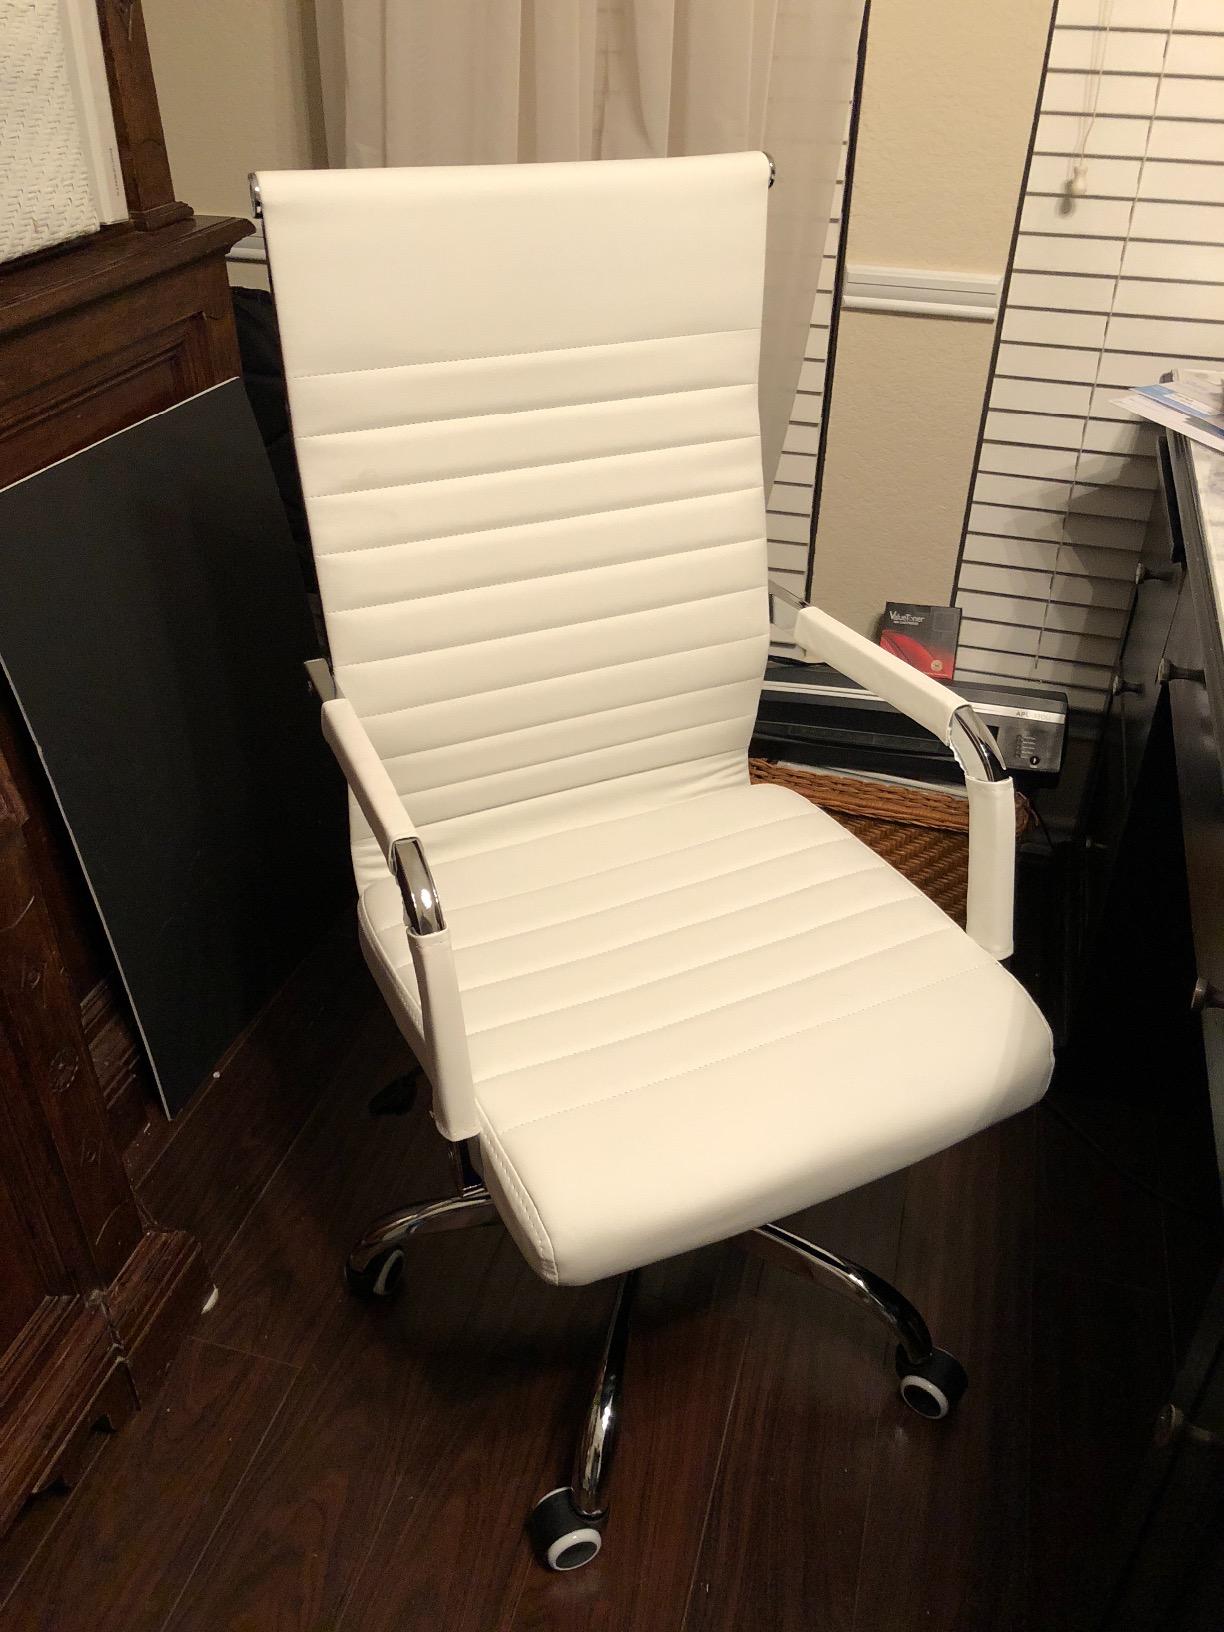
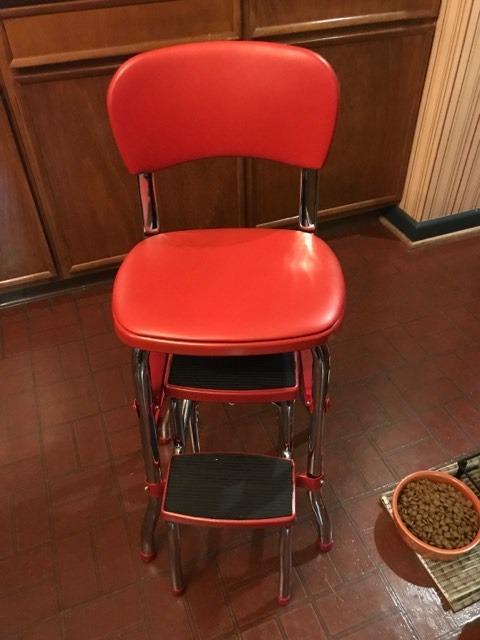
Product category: items_chair
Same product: no